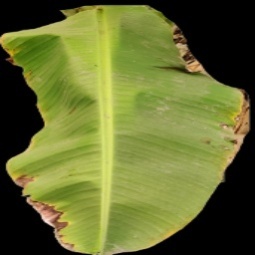
Label: Potassium